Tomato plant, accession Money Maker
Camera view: bottom (45 deg); turntable rotation: 120 degrees
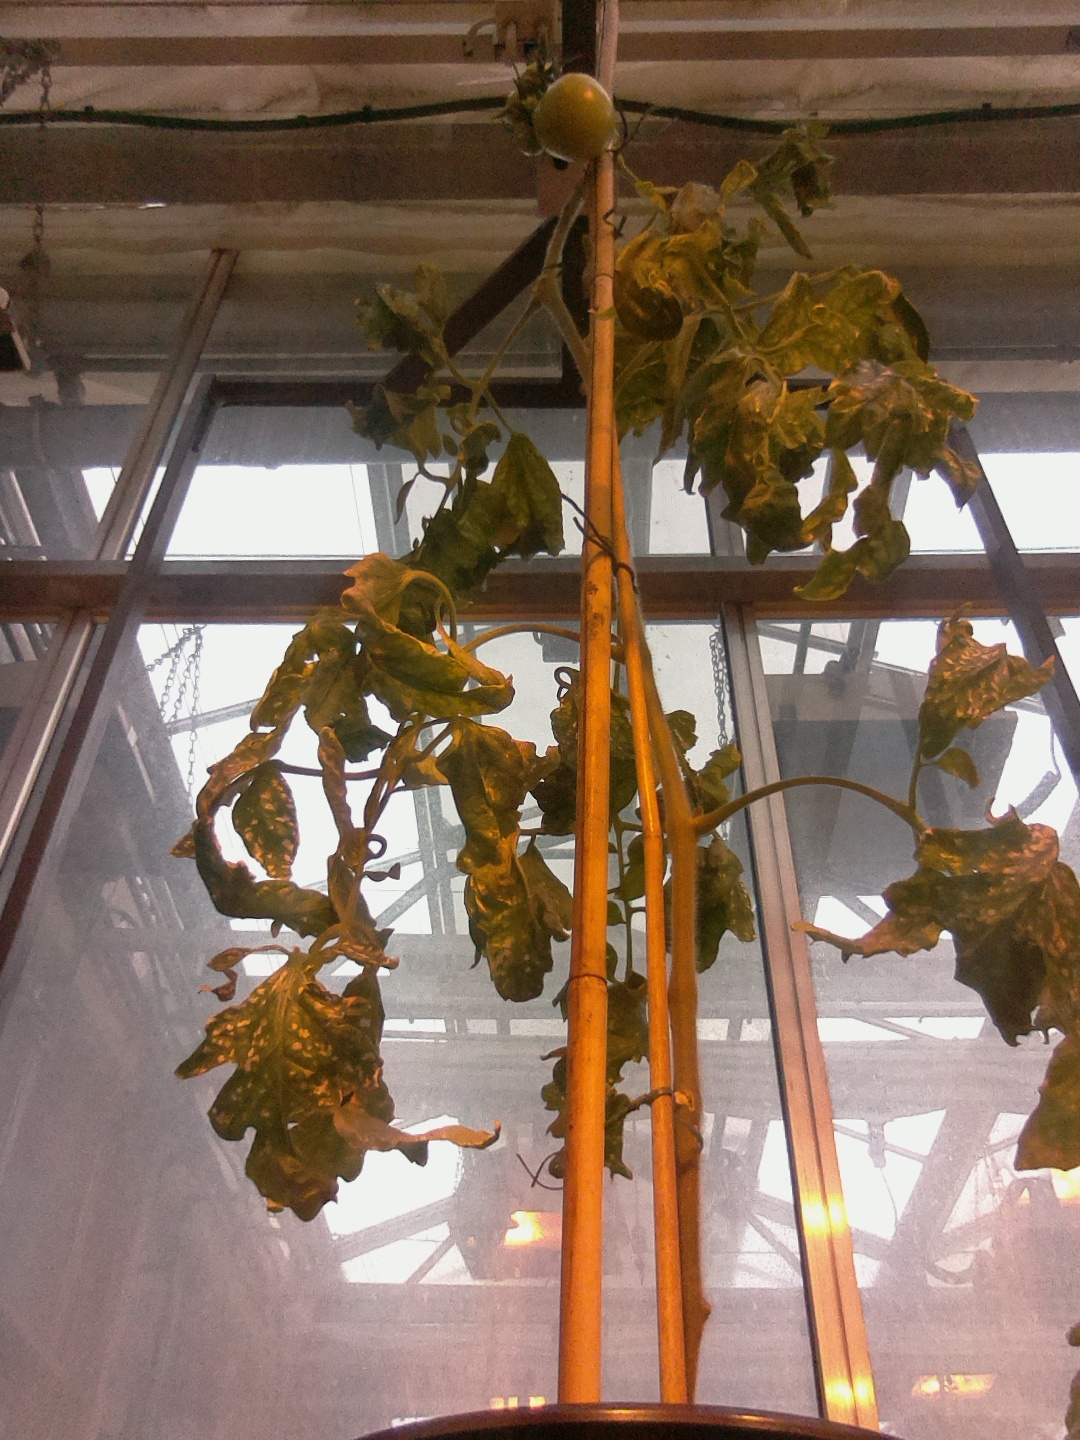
BBCH growth stage 79: 90% -100% of final fruit size